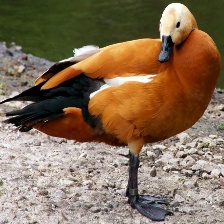
Species: RUDDY SHELDUCK
Scientific name: TADORNA FERRUGINEA
ImageNet parent category: drake